2012 Oldham explosion

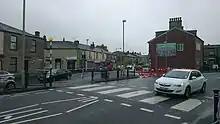
Milnrow Road, 27 June 2012

The 2012 Oldham explosion occurred on 26 June 2012. A house on Buckley Street in Shaw, a town in the Metropolitan Borough of Oldham, England, exploded at 10:40am. Twelve neighbouring homes were destroyed in the blast amounting to £1.2 million of damage. 175 homes were evacuated. Thirty firefighters were at the site of the blast. A two-year-old boy was killed and one man injured. A gas leak was reported before the explosion. The two-year-old was later named as Jamie Heaton and the man as Jamie's neighbour; 27-year-old Andrew Partington.